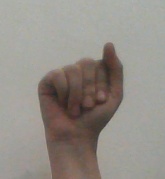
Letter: saad